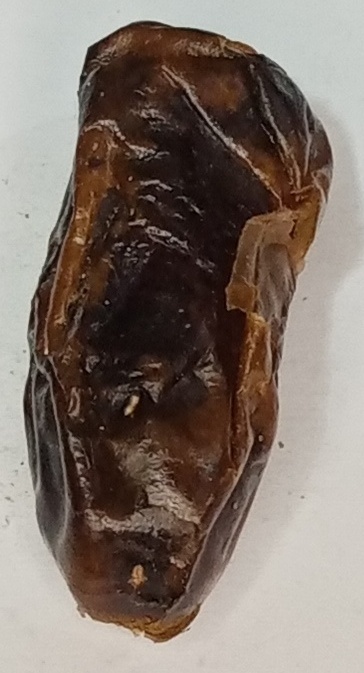
Variety: gajar
Size: small
Grade: grade-2